Easter food

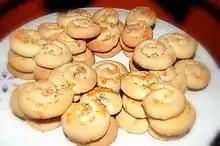
Koulourakia

For lunch or dinner on Holy Saturday, families in Sweden and Denmark traditionally feast on a smörgåsbord of herring, salmon, potatoes, eggs, and other kinds of food. In Finland, it is common to eat roasted lamb with potatoes and other vegetables. In Finland, the Lutheran majority enjoys mämmi as another traditional Easter treat, while the Orthodox minority's traditions include eating pasha (also spelled paskha) instead.